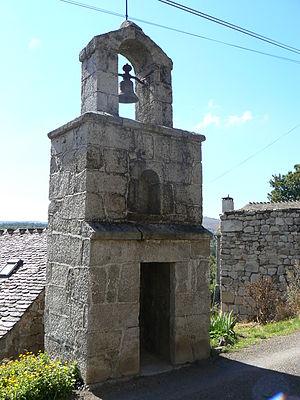
Le clocher de tourmente est une construction lozérienne particulièrement répandue dans les hameaux situés sur le mont Lozère. Il en existe également un en Ardèche à Borne, au pied du massif du Tanargue.
Cet article recense les monuments historiques de la Lozère, en France.
Le clocher de tourmente de Servies est un clocher de tourmente situé dans le hameau de Servies, sur la commune de Mas-d'Orcières dans le département de la Lozère.